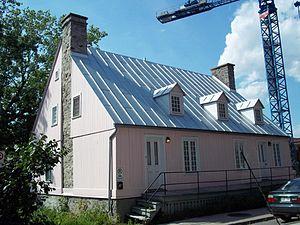
Maison Brossard-Gauvin, 433, rue Saint-Louis, Montréal
Cet article recense les lieux patrimoniaux de Montréal inscrit au répertoire des lieux patrimoniaux du Canada, qu'ils soient de niveau provincial, fédéral ou municipal.
L'architecture à Montréal est caractérisée par son éclectisme. En tant que l'un des plus anciens établissements européens en Amérique du Nord, Montréal conserve la trace d'un passé d'abord français, dont l'architecture vernaculaire s'est solidement implantée avant la révolution industrielle. À compter du XIXᵉ siècle, l'influence britannique est omniprésente, influence qui devient plus américaine au XXᵉ siècle. Avec la construction de la Place Ville-Marie, du métro et la tenue de l'Exposition universelle de 1967 et des Jeux olympiques d'été de 1976, Montréal adopte le style international.